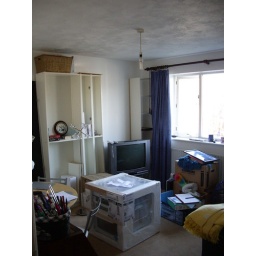
Still a mess with the new oven in the middle of the floor